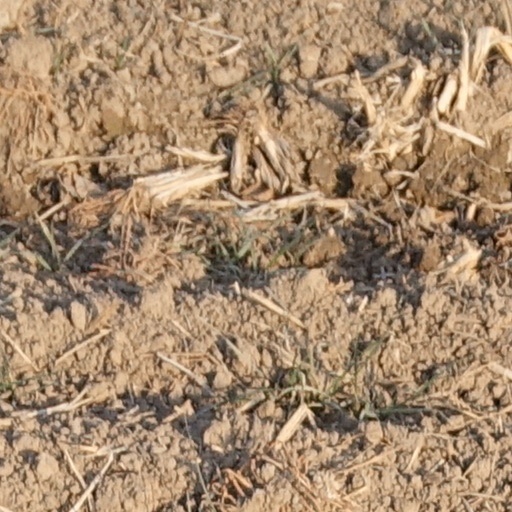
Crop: wheat